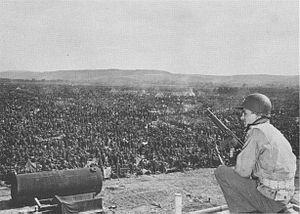
La poche de la Ruhr est une bataille d'encerclement qui eut lieu entre début mars et fin avril 1945, vers la fin de la Seconde Guerre mondiale en Europe, dans la région de la Ruhr dans l'ouest de l'Allemagne. Ce fut le coup final porté à l'effort de guerre nazi, avec plus de 300 000 soldats allemands faits prisonniers par les troupes américaines et la prise du cœur industriel de l'Allemagne.